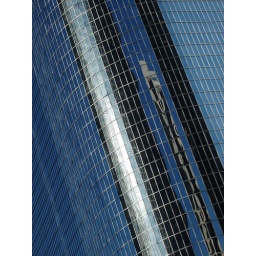
02/16/07. A shiny building on Grand Ave. in downtown LA.